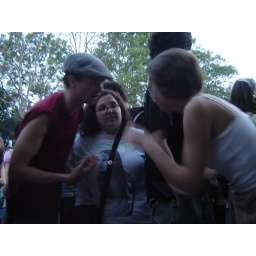
Apparently the guy in the red shirt and the hat is &amp;quot;the guy&amp;quot; from the Dresden Dolls.